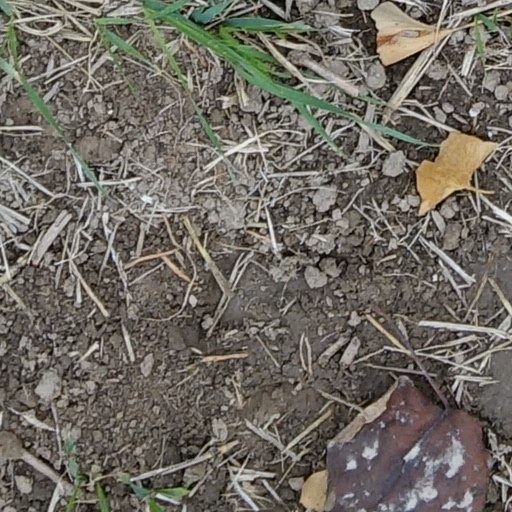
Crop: wheat